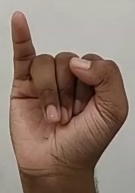
ASL sign: I